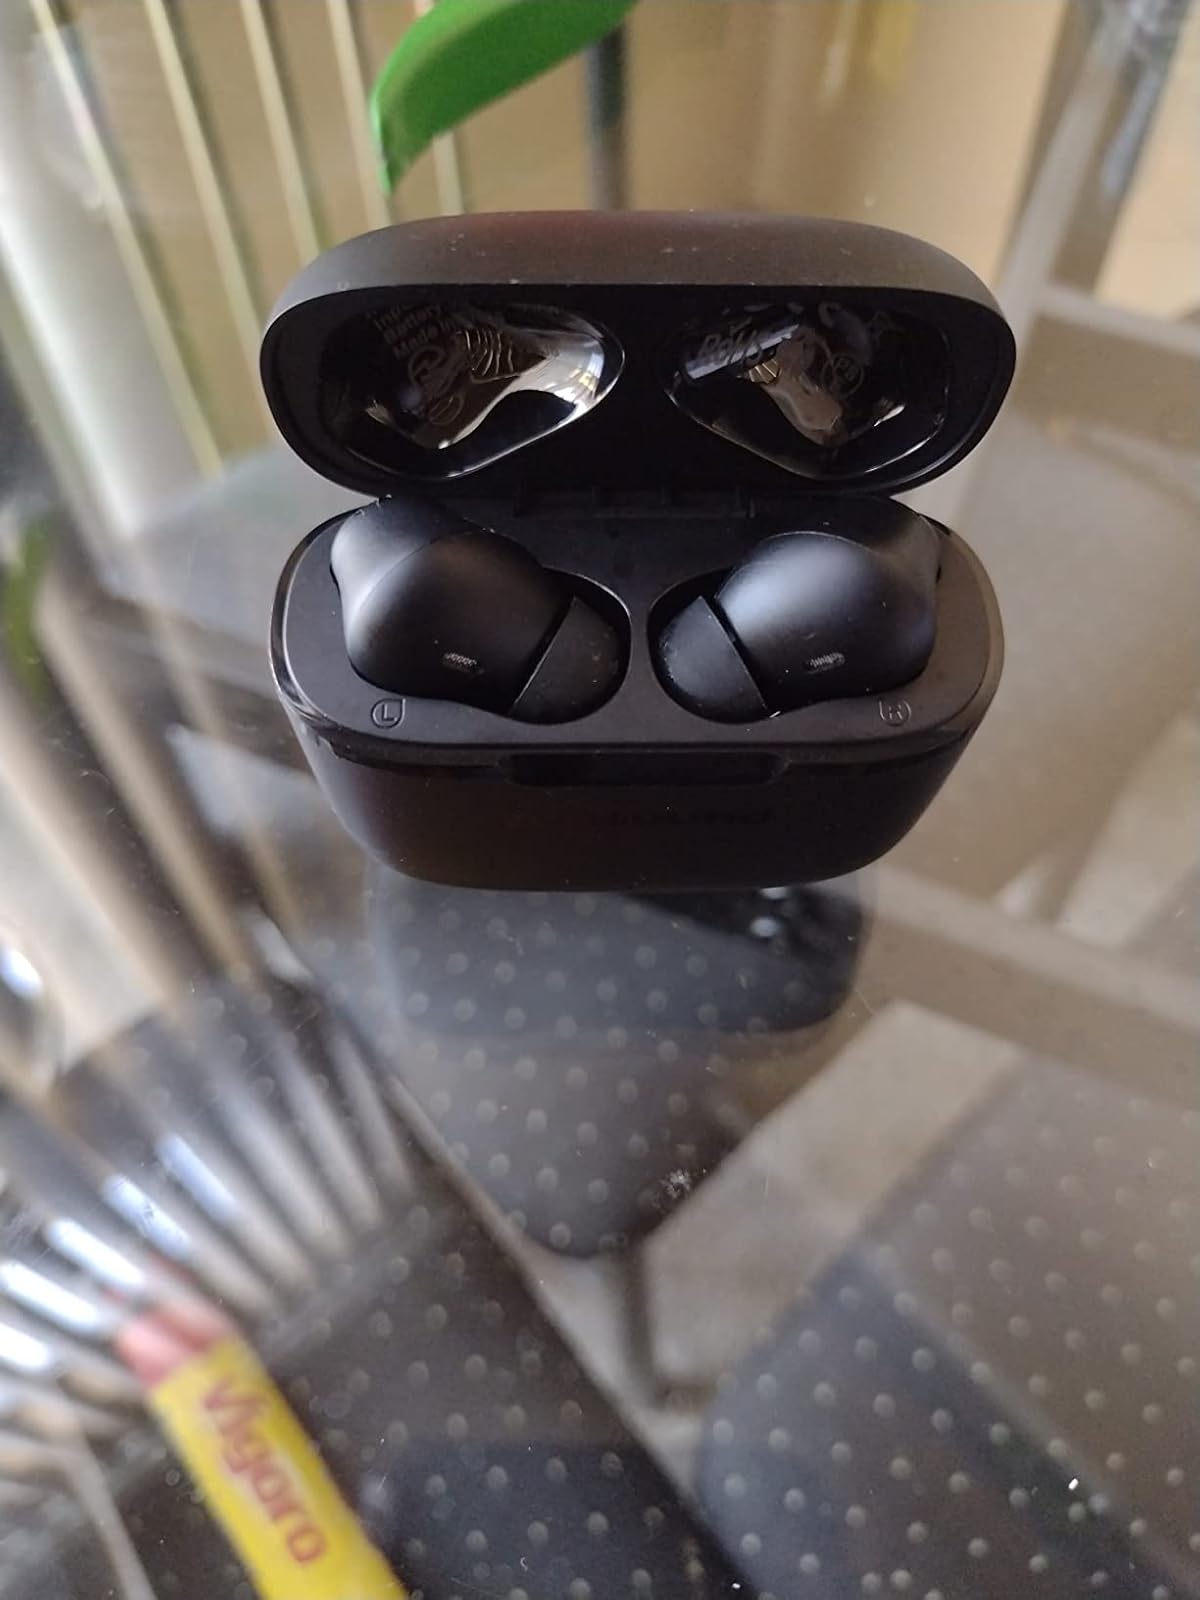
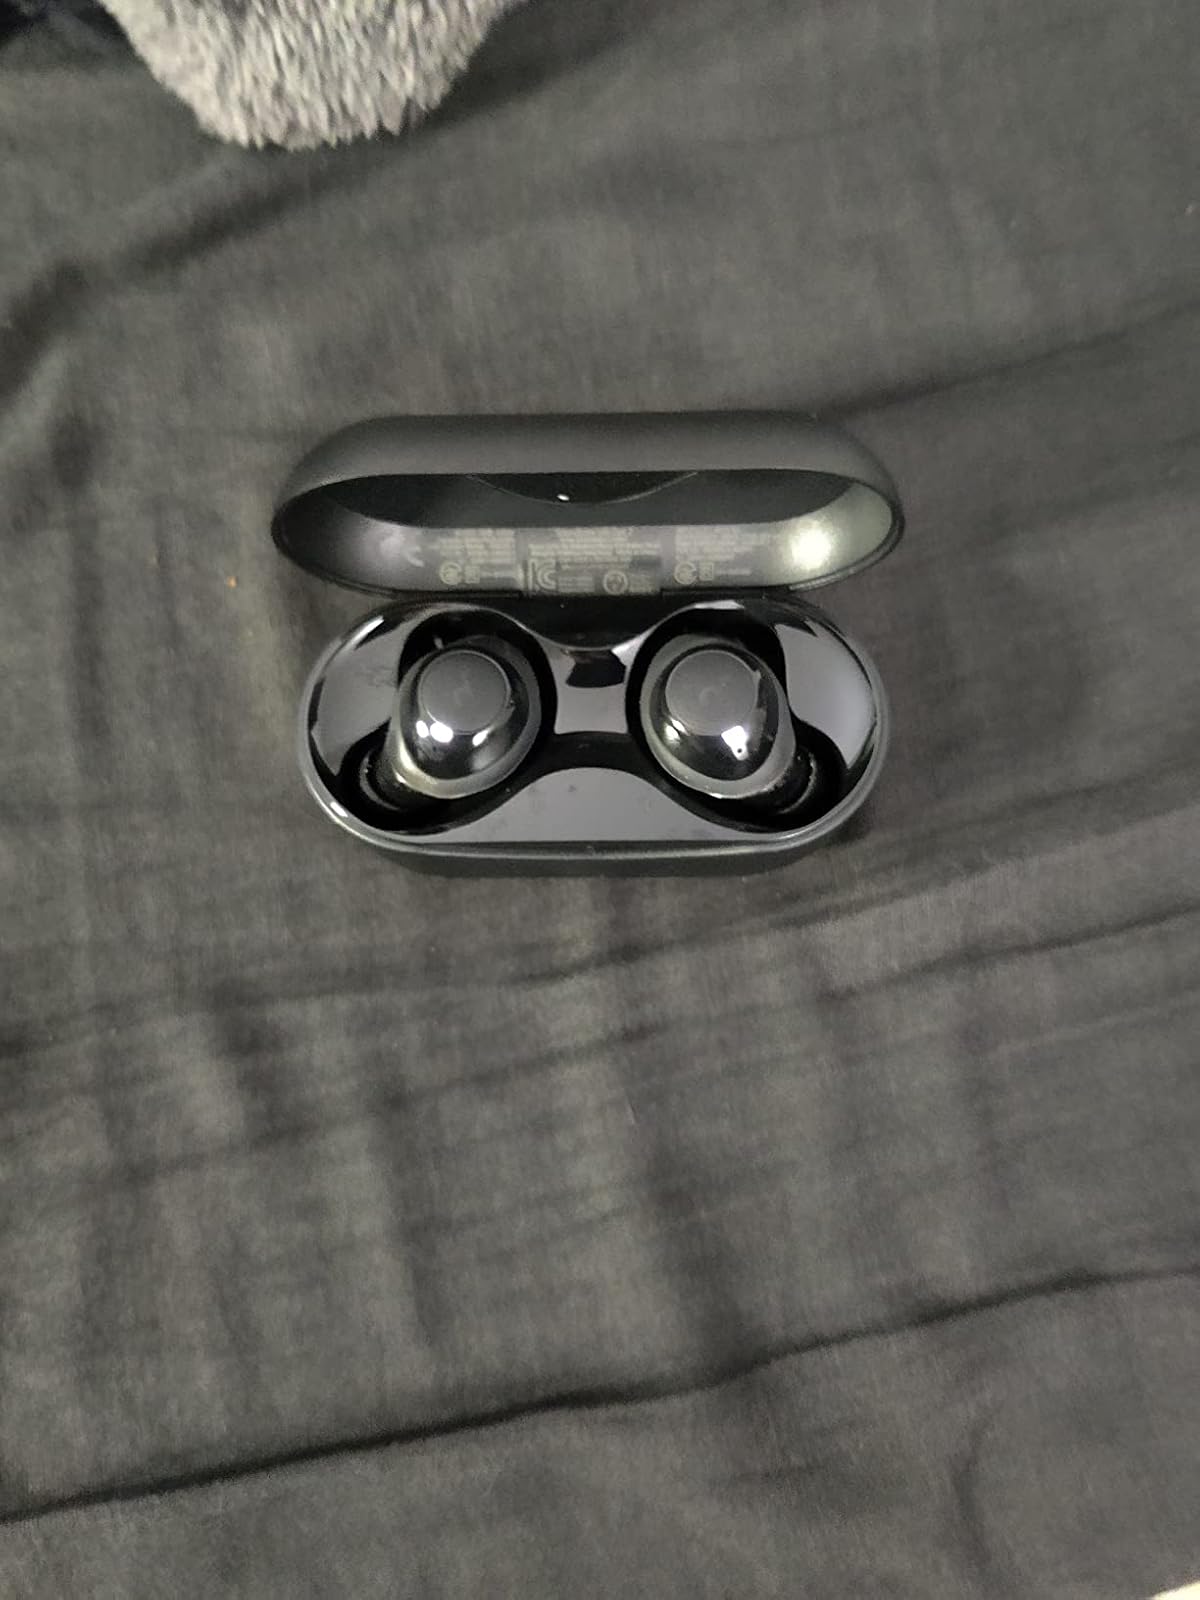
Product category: earbuds
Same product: no